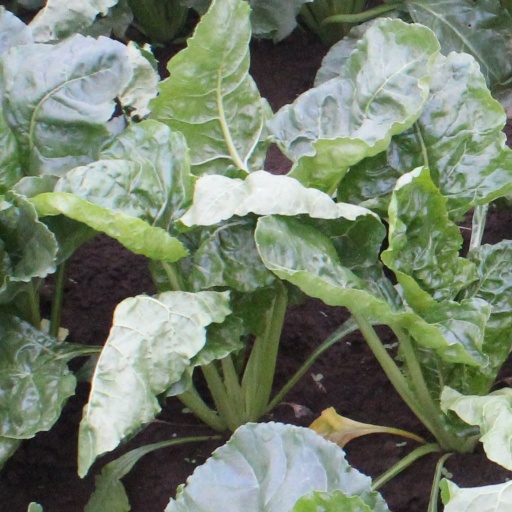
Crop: sugar beet